Alexander Mair

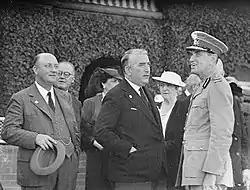
Premier Mair (left) with Prime Minister Robert Menzies (centre) and Governor Lord Wakehurst in March 1940. Mair was very critical of Menzies over the internment of enemy aliens during the war.

At the March 1938 election, Mair was returned with a slightly reduced margin of 57.76%. On this occasion, however, Mair was appointed to Premier Stevens' new cabinet as an Assistant Minister on 13 April 1938. He served in this capacity for ten weeks until 1 June 1938, when he was promoted as the Minister for Labour and Industry, which had been vacated by the death of his predecessor, John Dunningham. Despite serving only a brief time in this portfolio, Mair was largely successful, gaining a reputation as understanding and sympathetic to worker's views, leading to the resolution of several industrial disputes.